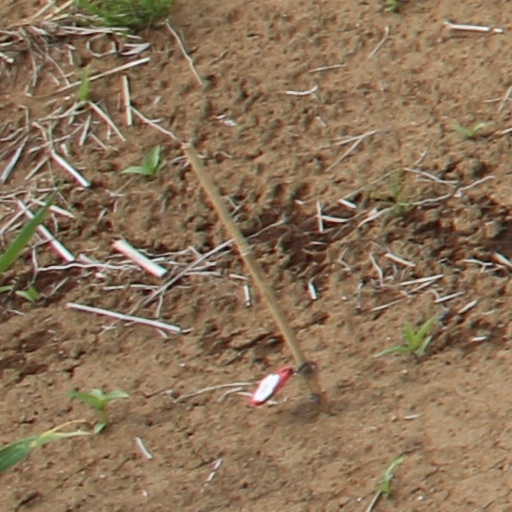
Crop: wheat